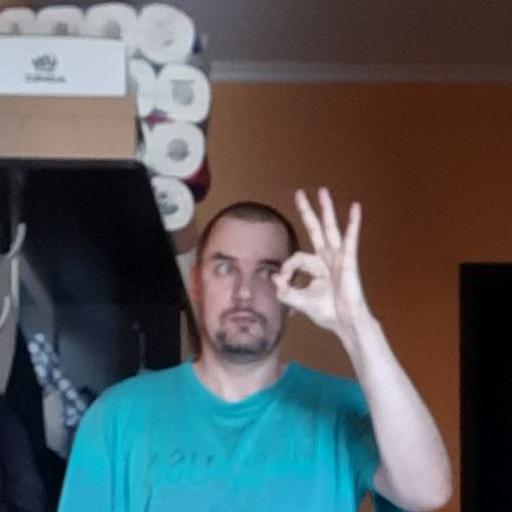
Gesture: ok